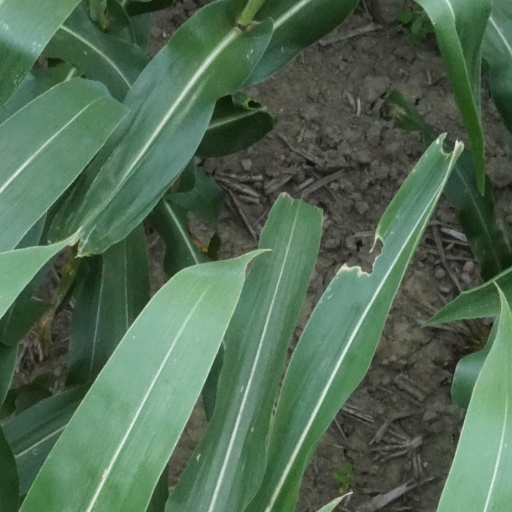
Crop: maize; corn